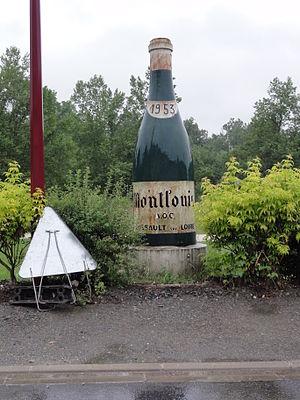
Lussault-sur-Loire (Indre-et-Loire) bouteille Montlouis AOC à Lussault
Lussault-sur-Loire est une commune française du département d'Indre-et-Loire, en région Centre-Val de Loire.
Le montlouis-sur-loire est un vin d'appellation d'origine contrôlée produit sur les communes de Lussault-sur-Loire, de Montlouis-sur-Loire et de Saint-Martin-le-Beau en Indre-et-Loire. Le nom de l’appellation peut être complété par la dénomination géographique "Val de Loire". L’appellation d’origine contrôlée est réservée aux vins blancs tranquilles, mousseux et pétillants.